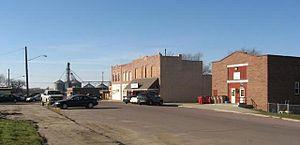
Baltic est une ville américaine située dans le comté de Minnehaha, dans l'État du Dakota du Sud.